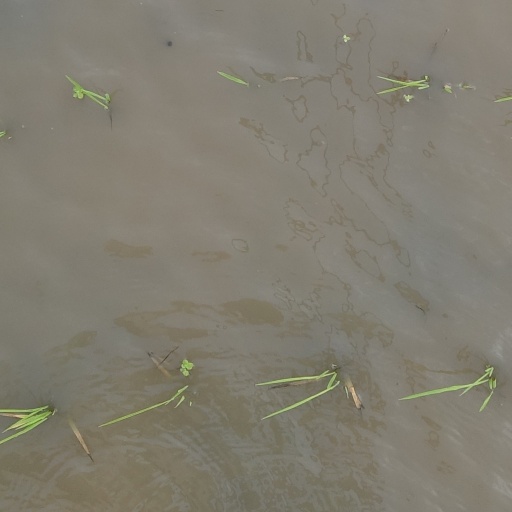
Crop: rice